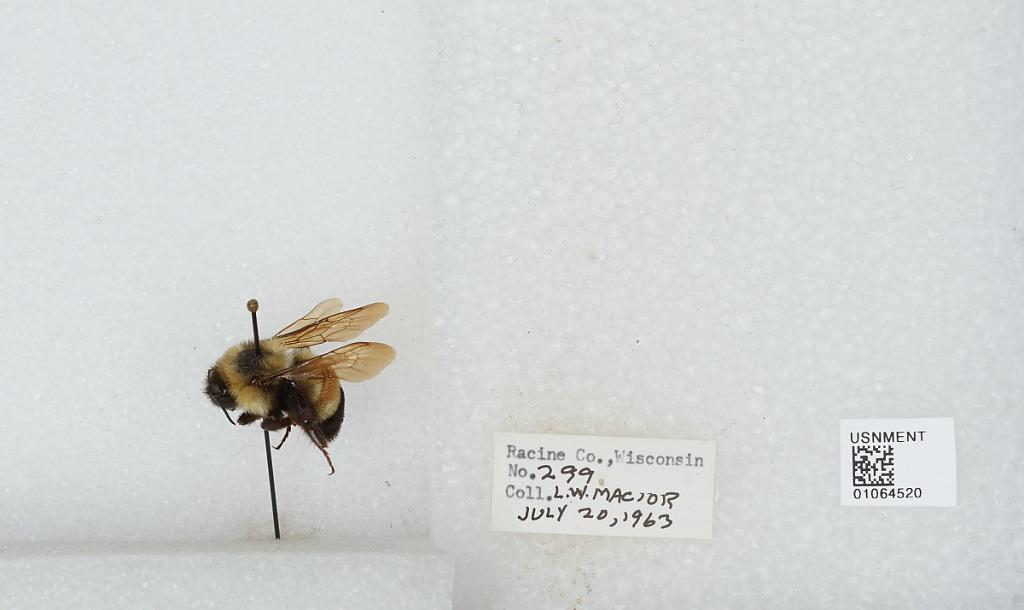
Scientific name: Bombus (Bombus) affinis Cresson
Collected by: L. Macior
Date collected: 1963-7-20
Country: United States
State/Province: Wisconsin
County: Racine
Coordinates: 42.78, -87.76